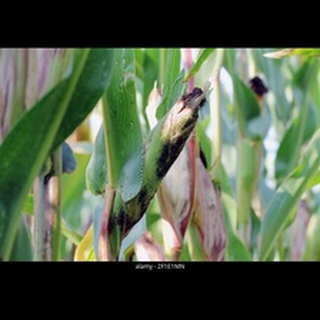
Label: wheat_aphid